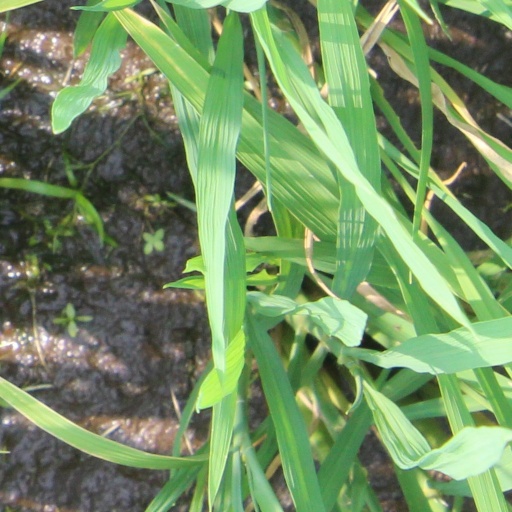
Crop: rice